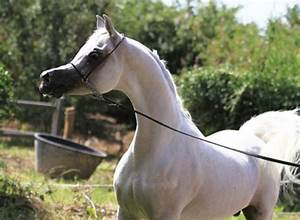
Label: horse